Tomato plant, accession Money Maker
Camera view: tilt-top (135 deg); turntable rotation: 30 degrees
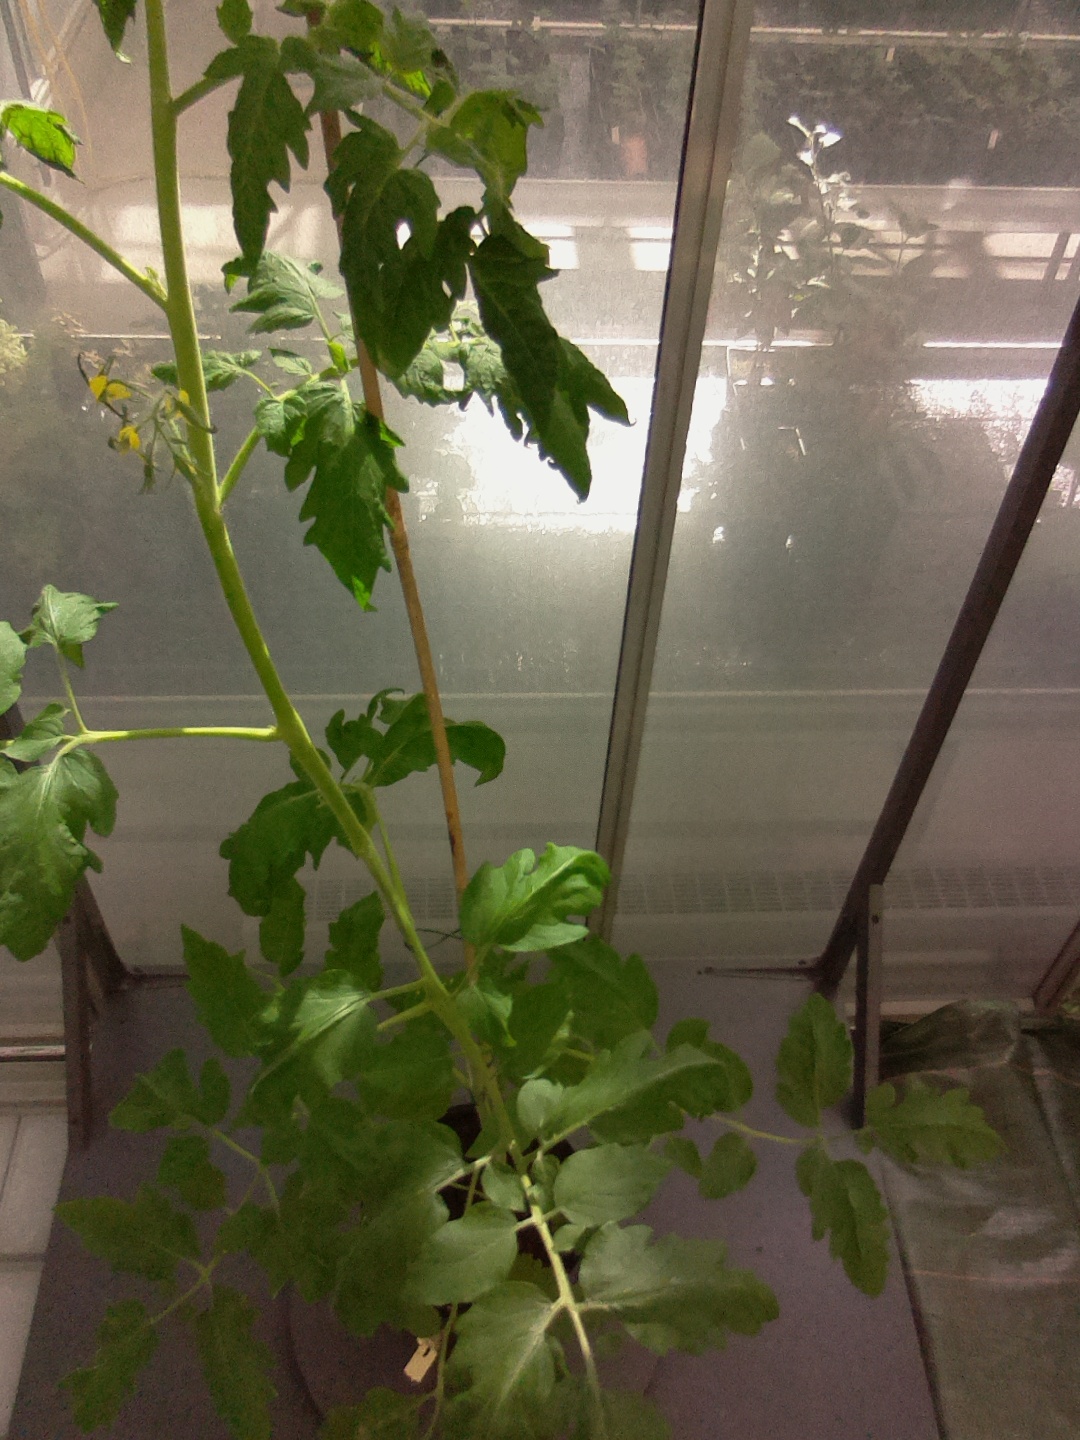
BBCH growth stage 62: 20%-30% of flowers open